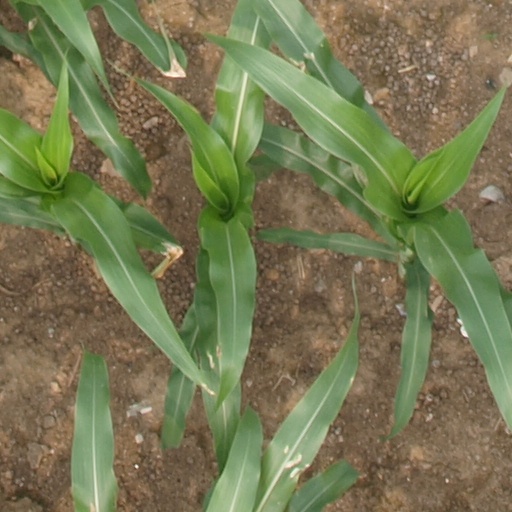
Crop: maize; corn